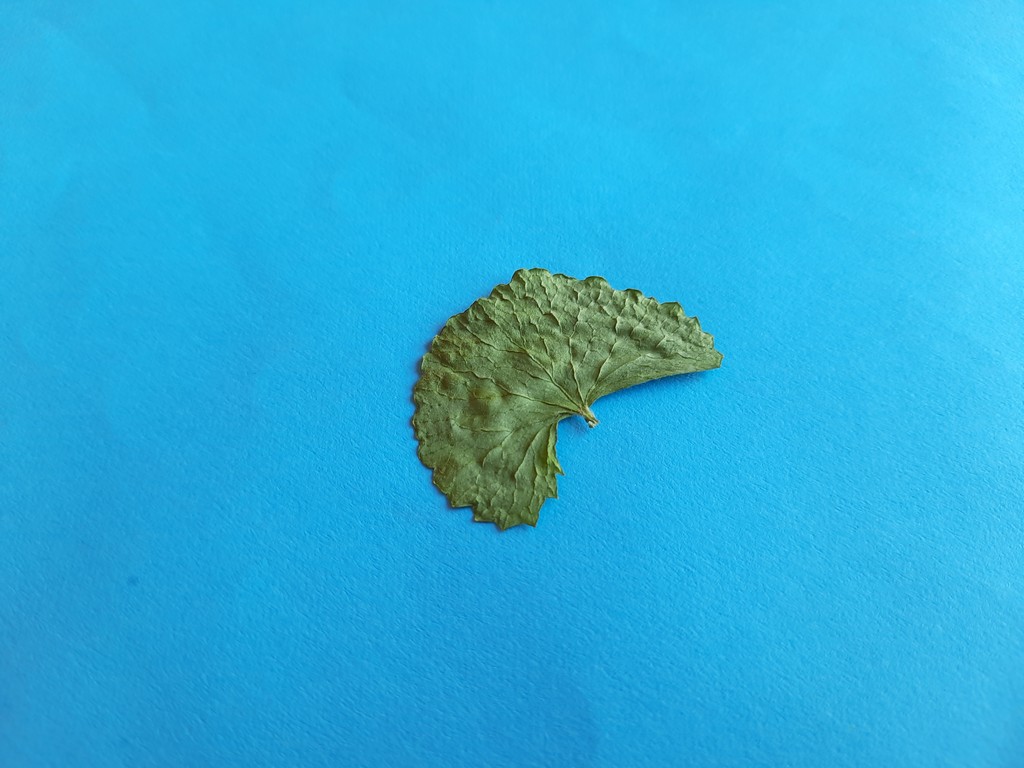
Label: Dried